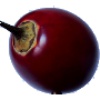
Label: Tamarillo 1